Tom Tits Experiment

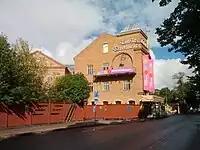
Tom Tits Experiment

Tom Tits Experiment is a science centre and preschool located in the municipality of Södertälje in Stockholm County, Sweden. It calls itself "Swedens first and largest science centre". The centre opened in 1987, with the preschool opening in 2004.